Bardufoss Airport

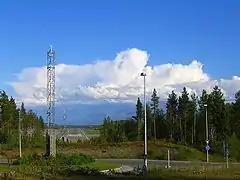
The runway

Three times a week SAS operated a night flight from Bardufoss and Bodø to Oslo, with Andøya Airport, Andenes added in 1964, using a Convair Metropolitan. A new terminal opened in 1962. Three airports were opened in Finnmark in 1963, Alta Airport, Lakselv Airport, Banak and Kirkenes Airport, Høybuktmoen, and the service from Bardufoss was extended to those towns. Tromsø Airport opened the following year, reducing the number of services to Bardufoss. SAS flew the Sud Aviation Caravelle to Bardufoss for the first time in 1963 and introduced the Douglas DC-7 in 1965.